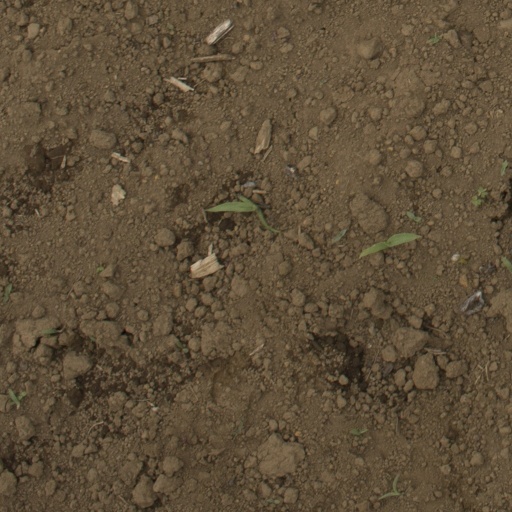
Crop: Jerusalem artichoke